Mel Nicholls

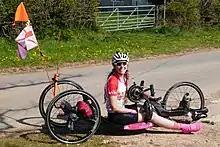
Mel Nicholls on her handbike in 2021

By early 2012 Nicholls had posted a sub-21 second 100m sprint and qualified for the Summer Paralympics in London, as part of the Great Britain team, in both the 100m and 200m events. In the 100m she was drawn in the first heat but her time of 22.41 saw her fail to progress to the final. In the 200m heats she finished fourth and qualified for the final. Nicholls finished seventh with a time of 40.00.